Rustam Khalnazarov

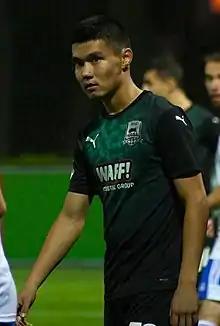
Khalnazarov with Krasnodar-2 in 2019

Rustam Abdurashitovich Khalnazarov (born 20 July 2000) is a Russian professional football player who plays for Murom.